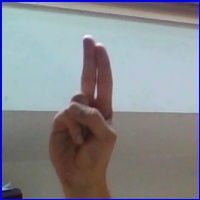
Letra: U